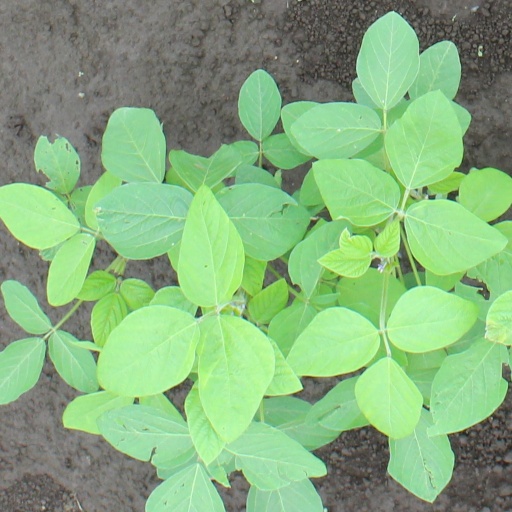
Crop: soybean